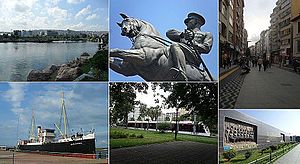
Samsun
Samsun
Samsun er en by i det nordlige Tyrkiet, med et indbyggertal på cirka 725.000. Byen er hovedstad i en provins der også hedder Samsun, og ligger ved landets kyst til Sortehavet. Den 19. maj 1919 gik Mustafa Kemal Atatürk og en lille gruppe venner i land i Samsun, hvad der blev begyndelsen til den tyrkiske revolution.